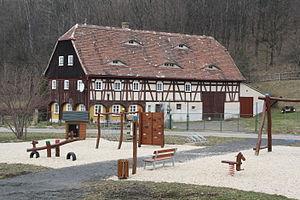
Heřmanice est une commune du district et de la région de Liberec, en République tchèque. Sa population s'élevait à 263 habitants en 2018.